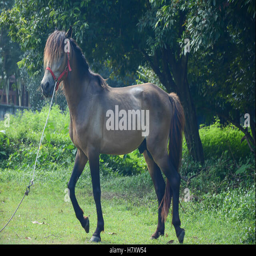
soft focused of horse is walking on the grass with nature background